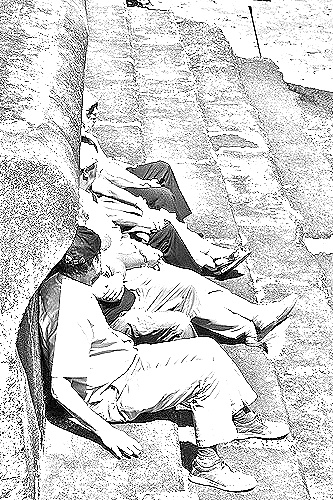
Portrait style: Sketch Portrait